Tomi Adeyemi

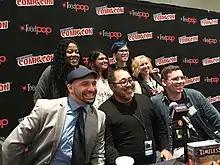
Adeyemi, top left, with other fantasy authors at a panel discussion at the 2017 New York Comic Con

After Adeyemi moved to California, she worked at a Los Angeles film production company. When she decided to reduce her hours there to write a book, her parents were not entirely accepting of this idea. Adeyemi said, "I'm first-generation Nigerian so I came out of my mother's womb and I was supposed to be a doctor, a lawyer or engineer, and I was like 'oh hey, I'm quitting my very well-paying job at a very stable company that has many future job opportunities for me' ... I'm so lucky that my parents were like, 'obviously we're not crazy about this but we love you'."